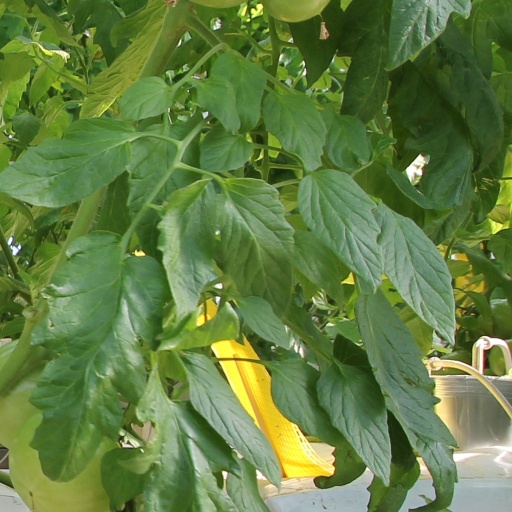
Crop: tomato